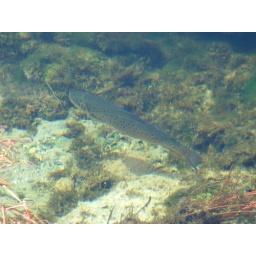
Rainbow trout in the clear water